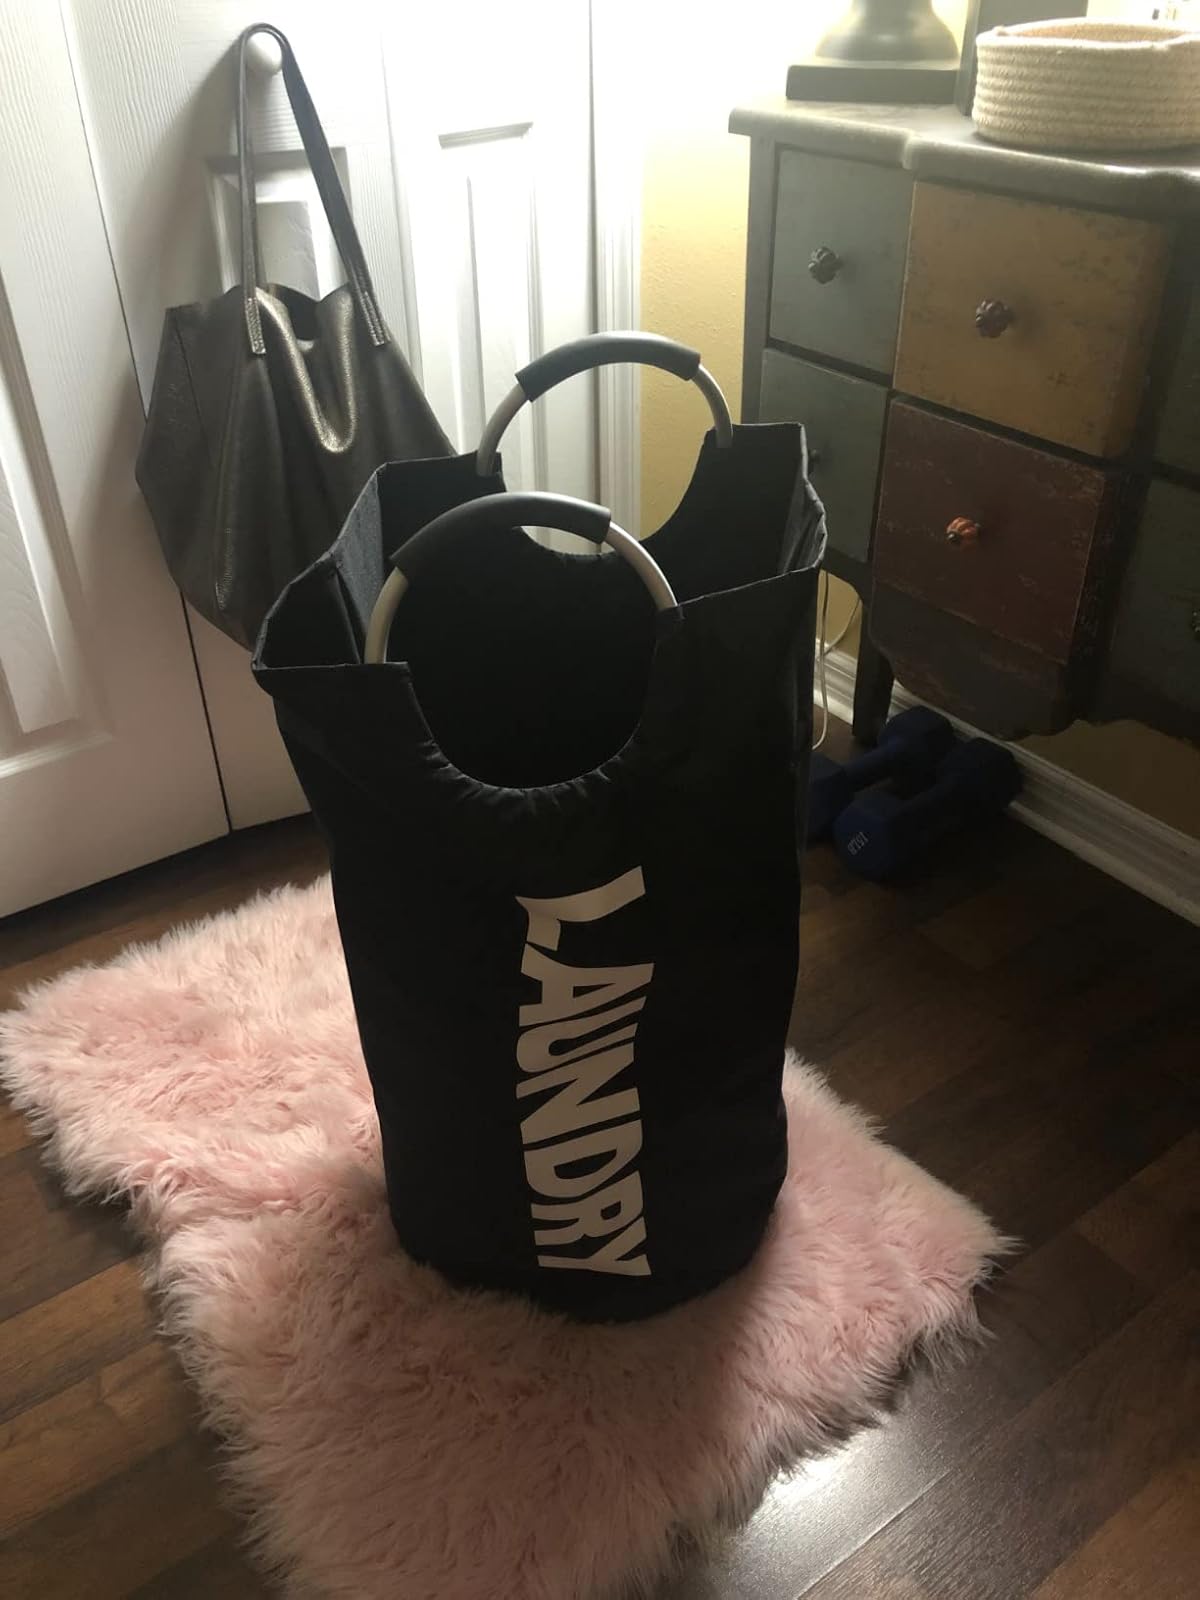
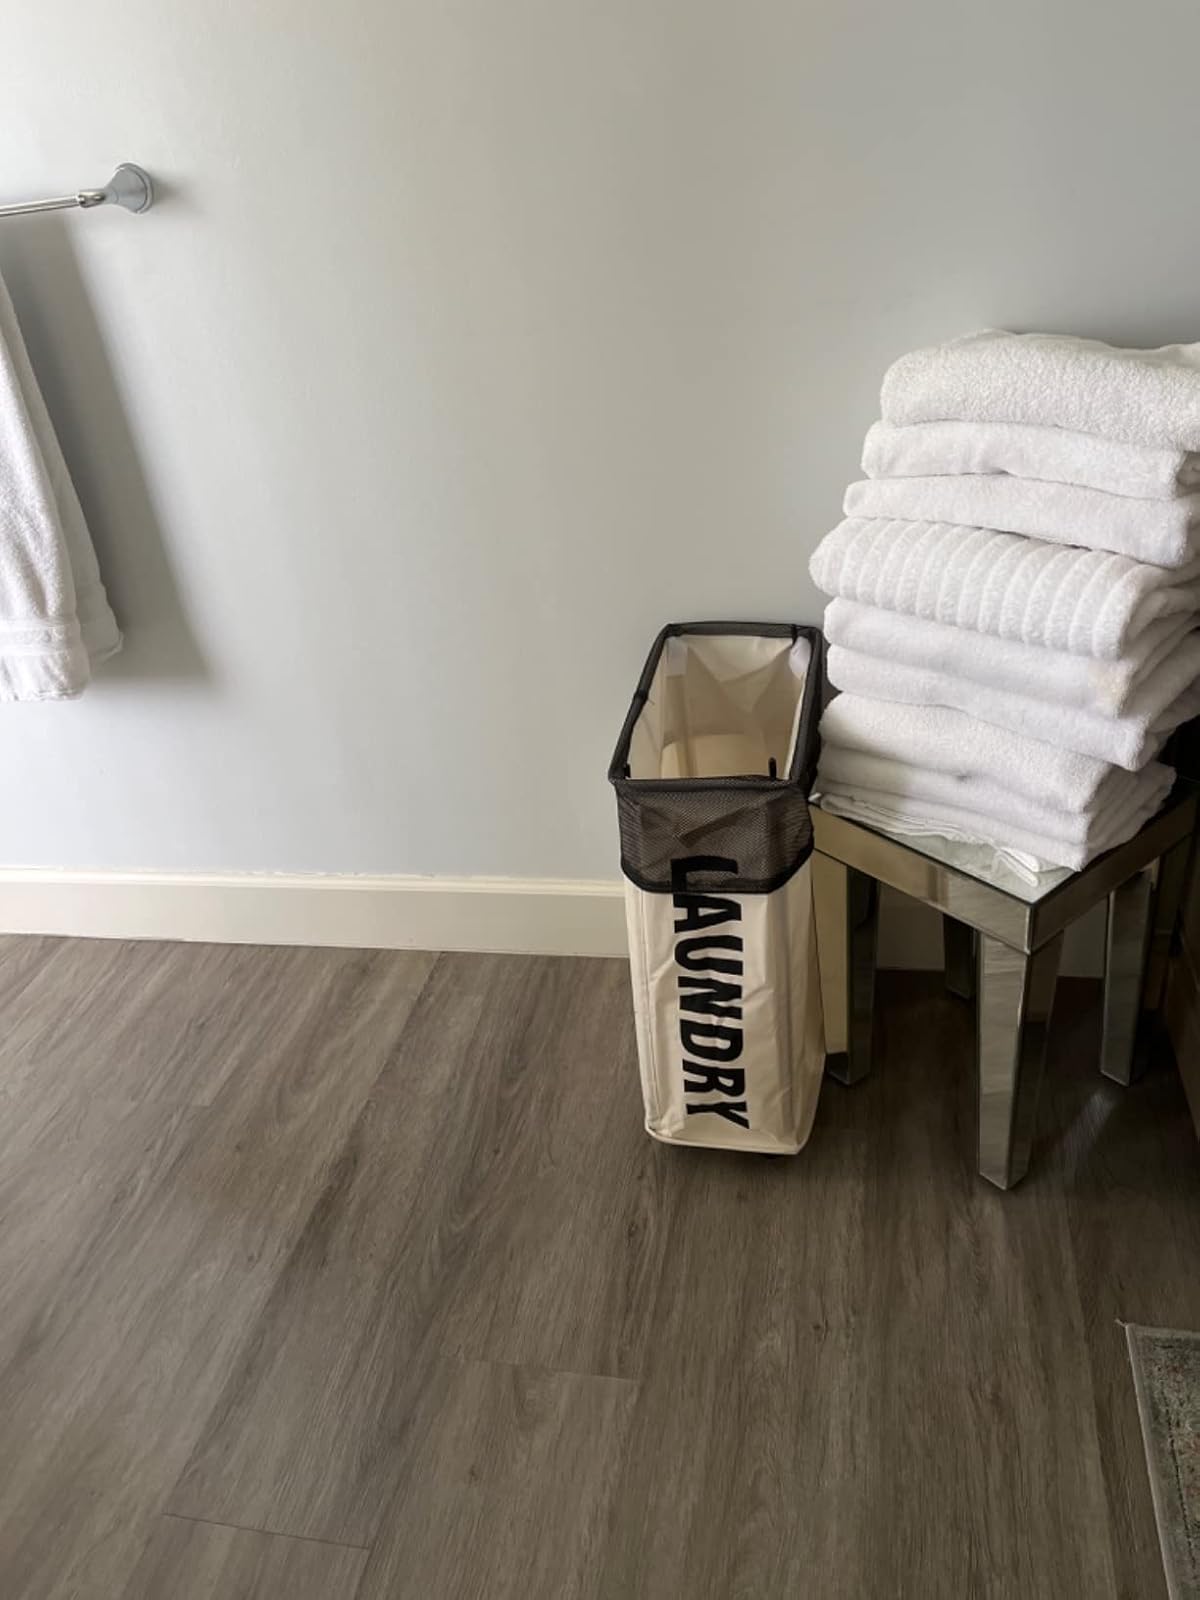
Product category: items_hamper
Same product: no